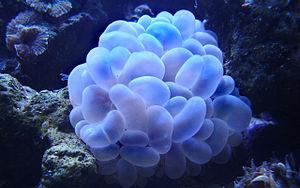
Le corail bulles est une espèce de coraux durs de la famille des Caryophylliidae.